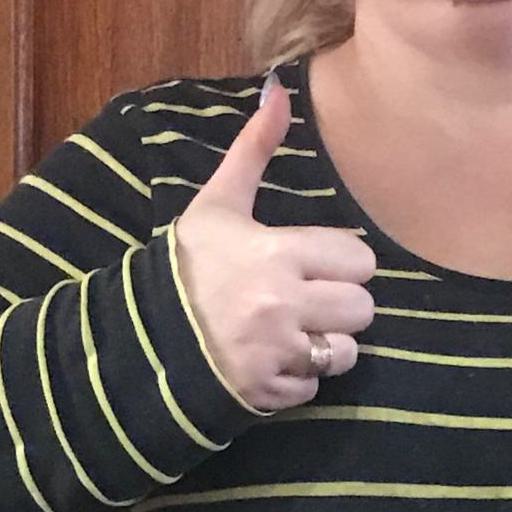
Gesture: like